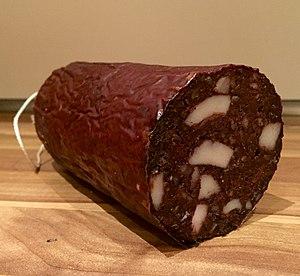
Boudin